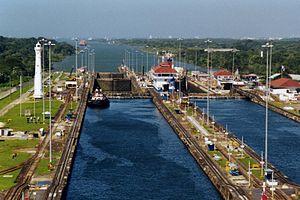
Le canal de Panama est un canal maritime de 77 km de long, qui traverse l’isthme de Panama en Amérique centrale, reliant l’océan Pacifique et l’océan Atlantique. Sa construction a été l'un des projets d’ingénierie les plus difficiles jamais entrepris. Son influence sur le commerce maritime a été considérable, puisque les navires n’ont plus eu besoin de faire route par le cap Horn et le passage de Drake, à la pointe australe de l’Amérique du Sud. Un navire allant de New York à San Francisco par le canal parcourt 9 500 kilomètres, moins de la moitié des 22 500 kilomètres du voyage par le cap Horn.
L’histoire de la Colombie commence il y a plus de 20 000 ans. Différentes civilisations amérindiennes se développent dès cette époque, dont la plus influente est celle du peuple Chibcha. Celui-ci domine le centre du pays lorsque Christophe Colomb « découvre » l'Amérique en 1492.
L’Amérique est un continent de l'hémisphère ouest de la Terre. Elle s'étend depuis l'océan Arctique au nord, jusqu'au cap Horn dans le passage de Drake au sud, à la confluence des océans Atlantique et Pacifique qui la délimitent à l'est et à l'ouest, respectivement. Avec plus de 42 millions de km², l'Amérique est le deuxième plus vaste continent de la planète, couvrant 8,3 % de la superficie totale et 28,2 % des terres émergées. De plus, l'Amérique concentre environ 13,3 % de la population mondiale avec plus d'un milliard de personnes. Ses habitants sont désignés sous le gentilé Américains : ce terme est cependant également employé pour désigner les citoyens des États-Unis d'Amérique ; dès lors, les habitants des différentes parties du continent sont fréquemment distingués en employant des gentilés spécifiques comme Nord-Américains, Sud-Américains ou Latino-Américains. Le terme America est une invention des cartographes allemands Martin Waldseemüller et Mathias Ringmann qui apparaît dans le planisphère qu'ils éditent en 1507, donné en honneur de l'explorateur Amerigo Vespucci au congrès géographique de Saint-Dié.
Ce qui suit est la liste des Historic Civil Engineering Landmarks, c'est-à-dire la liste des monuments historiques de génie civil, établie aux États-Unis par l' American Society of Civil Engineers depuis qu'elle a commencé le programme en 1964. Cette désignation est accordée à des projets, des structures et des sites situés aux États-Unis et dans le reste du monde. À compter de 2013, il y a plus de 260 éléments dans cette liste.
Les écluses du canal de Panama qui élèvent les navires de 25,9 mètres depuis le niveau de la mer jusqu'au canal de Panama étaient un des plus gros travaux d'ingénierie entrepris à leur époque, éclipsées uniquement par d'autres parties du canal. Aucune autre construction en béton de cette taille n'a été entreprise jusqu'au barrage Hoover dans les années 1930. La longueur totale des écluses en incluant les murs d'approche est de plus de 3 kilomètres.